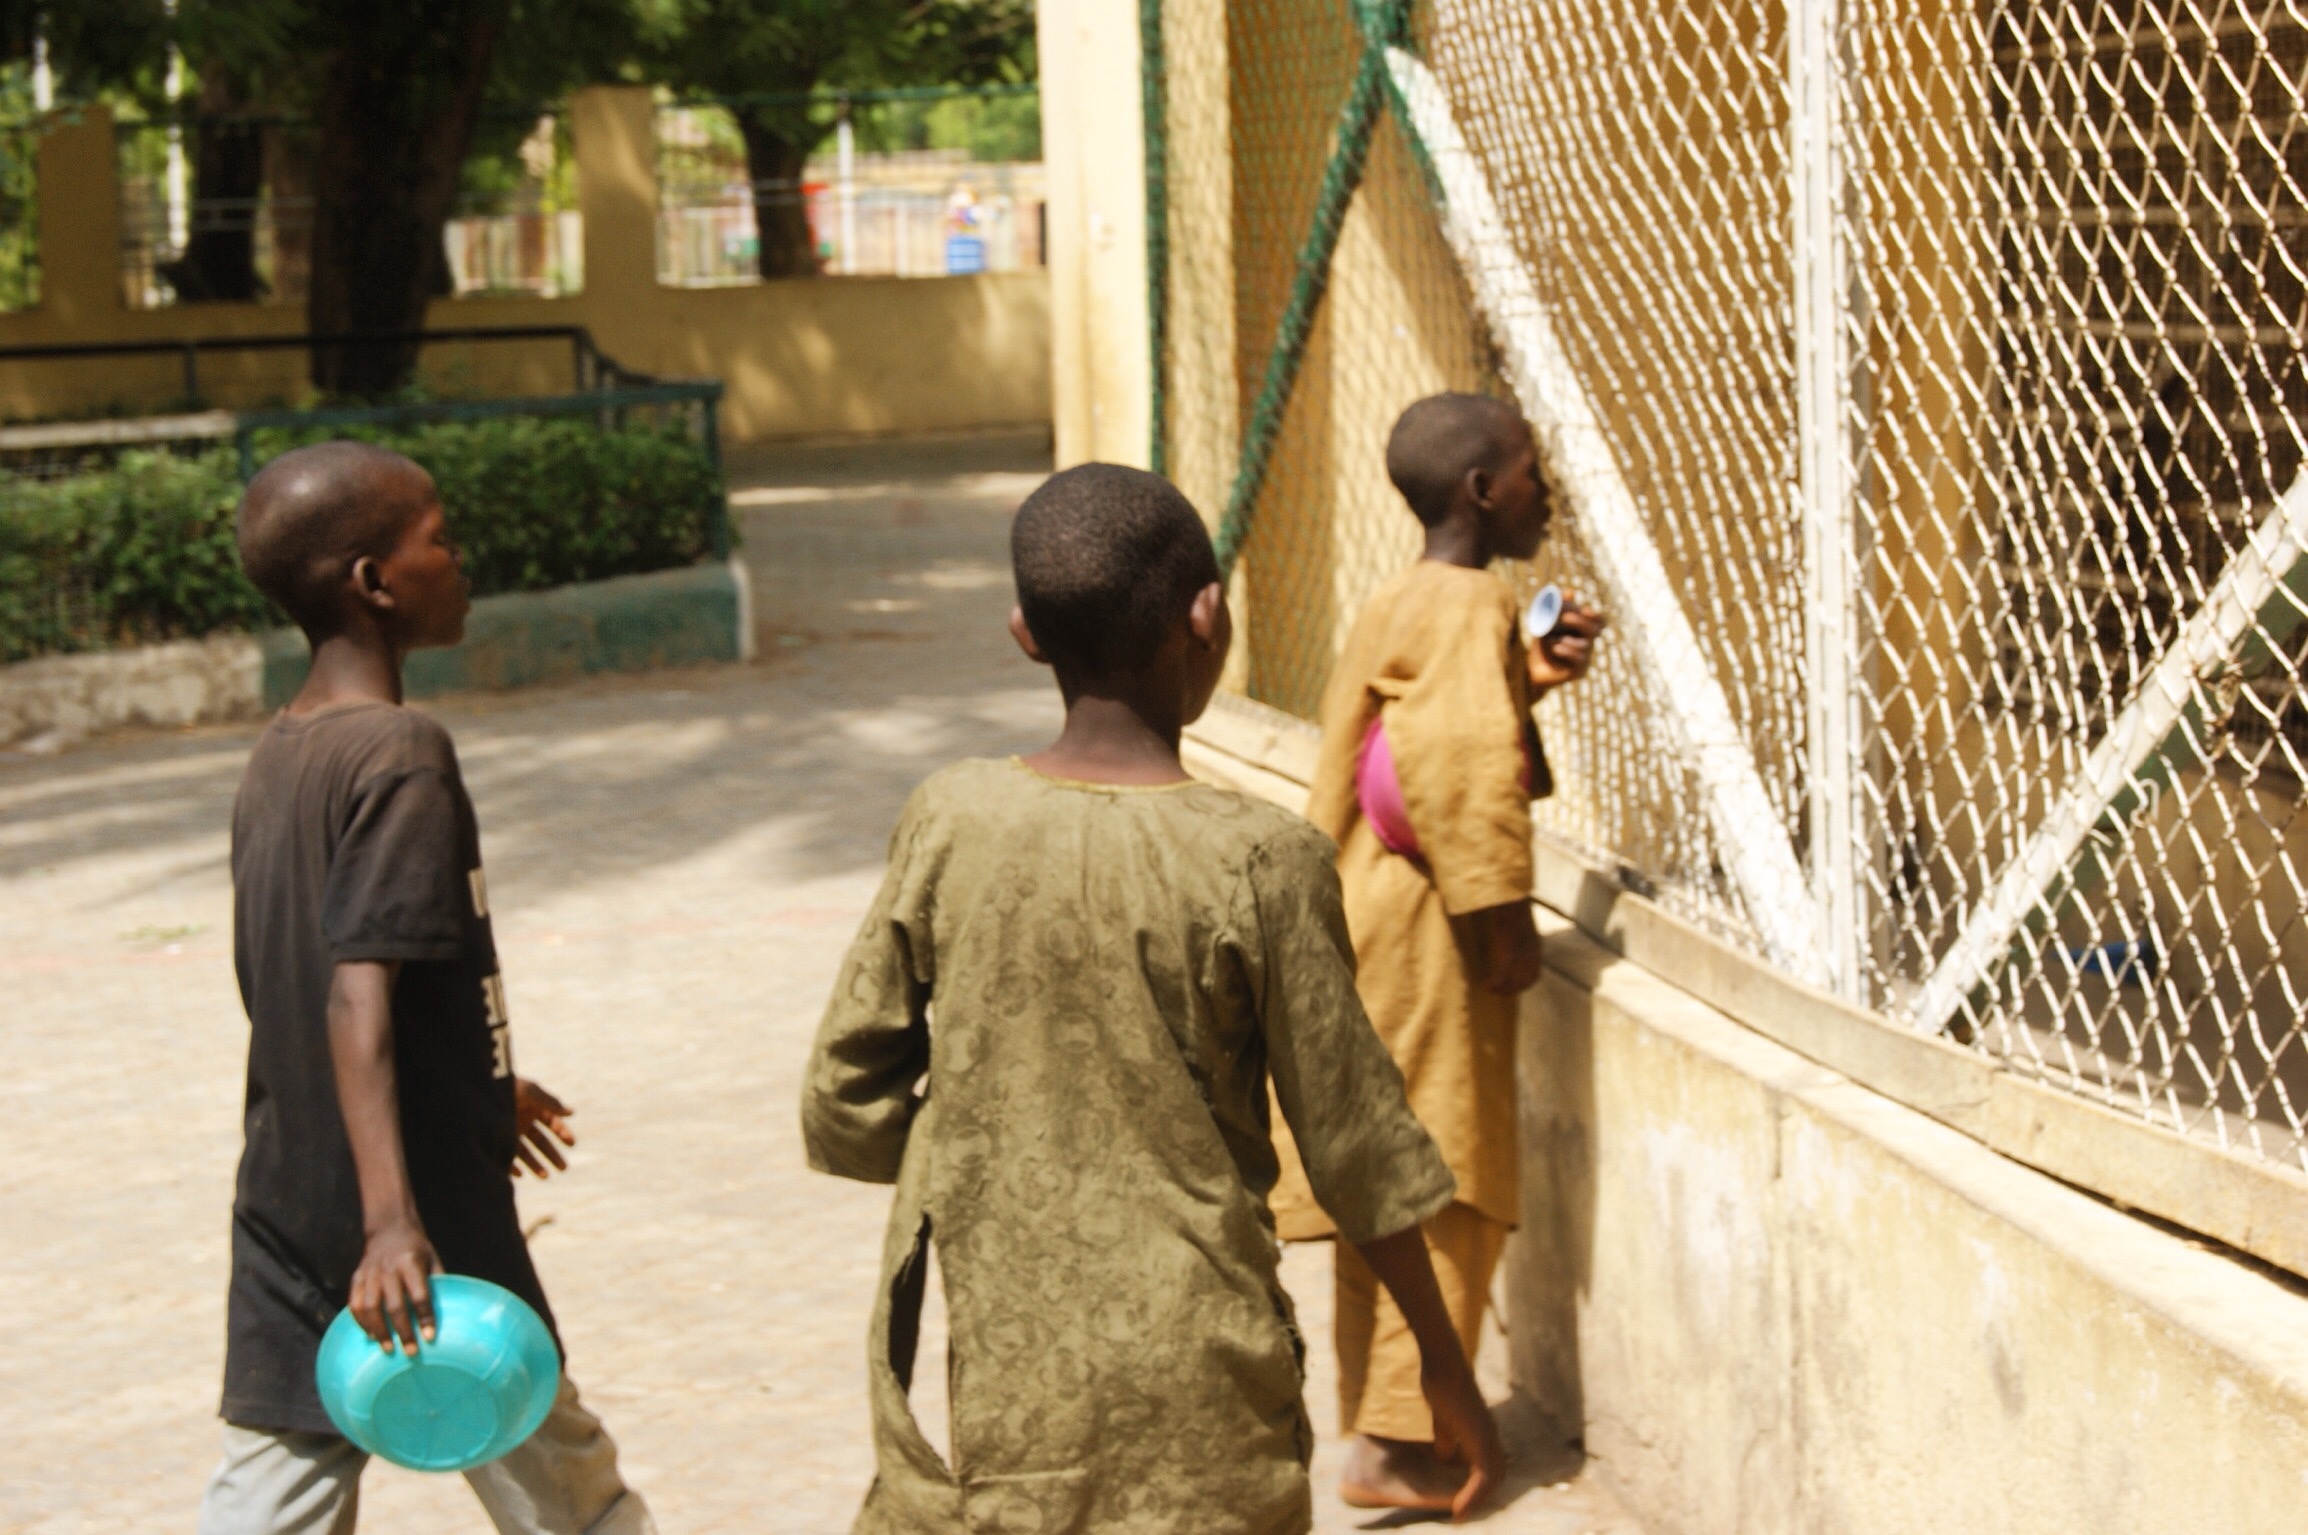
people, child, temple